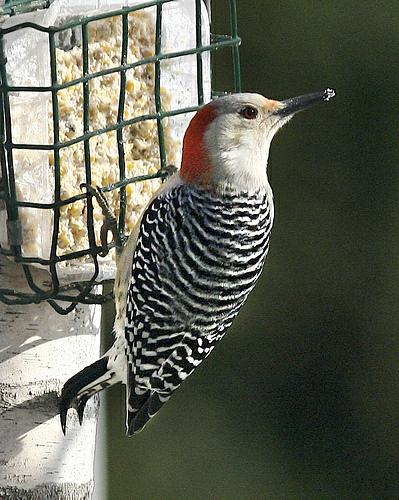
A photo of a red bellied woodpecker